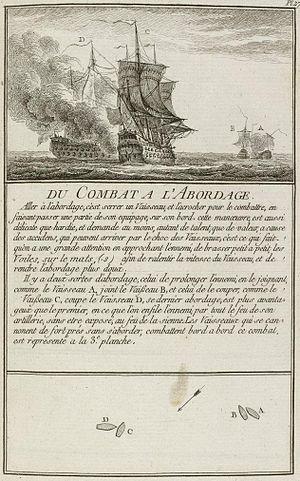
Représentation d'un combat à l'abordage et des techniques utilisées pour cela tiré de Marine militaire, ou Recueil des différents vaisseaux qui servent à la guerre, suivis des manœuvres qui ont le plus de rapport au combat ainsi qu'à l'attaque et la défense des ports par N. Ozanne.
L’abordage désigne à l'origine la collision accidentelle entre deux navires puis le choc que deux navires subissent en entrant en collision, généralement sur le côté au moins de l'un d'eux. On distingue l'abordage volontaire et involontaire. Dans le premier cas, la tactique militaire distingue :
Nicolas-Marie Ozanne, né à Brest le 12 janvier 1728 et mort à Paris le 3 janvier 1811, est un dessinateur de marine français.